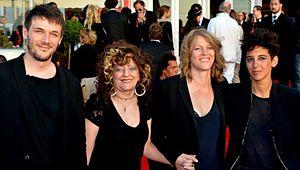
L'équipe de ""Party girl"" au festival du film de Cabourg
Party Girl est un film français réalisé par Marie Amachoukeli, Claire Burger et Samuel Theis, et sorti le 27 août 2014.